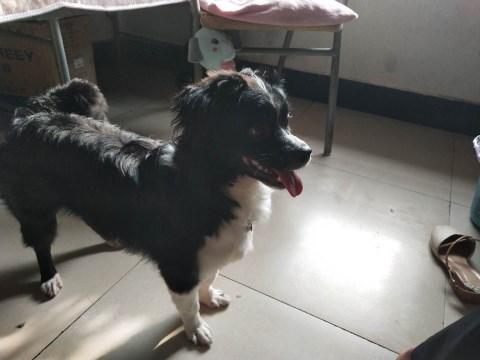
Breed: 2594-n000109-Border_collie